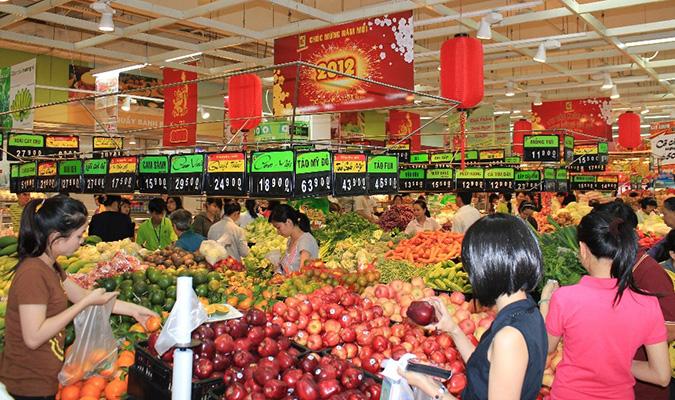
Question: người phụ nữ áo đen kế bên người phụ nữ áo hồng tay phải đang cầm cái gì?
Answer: đang cầm một quả táo